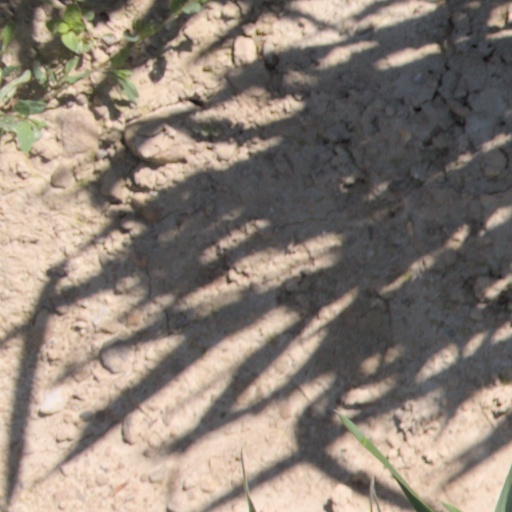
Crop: wheat